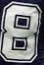
Number: 8